Black Prophecy

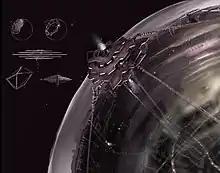
Concept art of the game in its early stages of development.

Development on Black Prophecy started in late 2006 with a team of 50 people. Originally planned to be released in 2009 by Reakktor's parent studio, 10tacle Studios, it was premiered during the 2007 Games Convention in Leipzig, Germany. The first website for the game was put online on 21 August 2007, just in time for the convention.